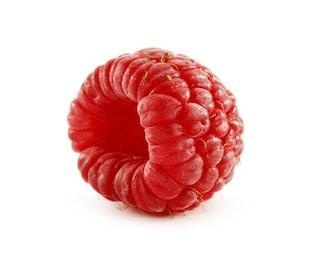
Label: raspberry